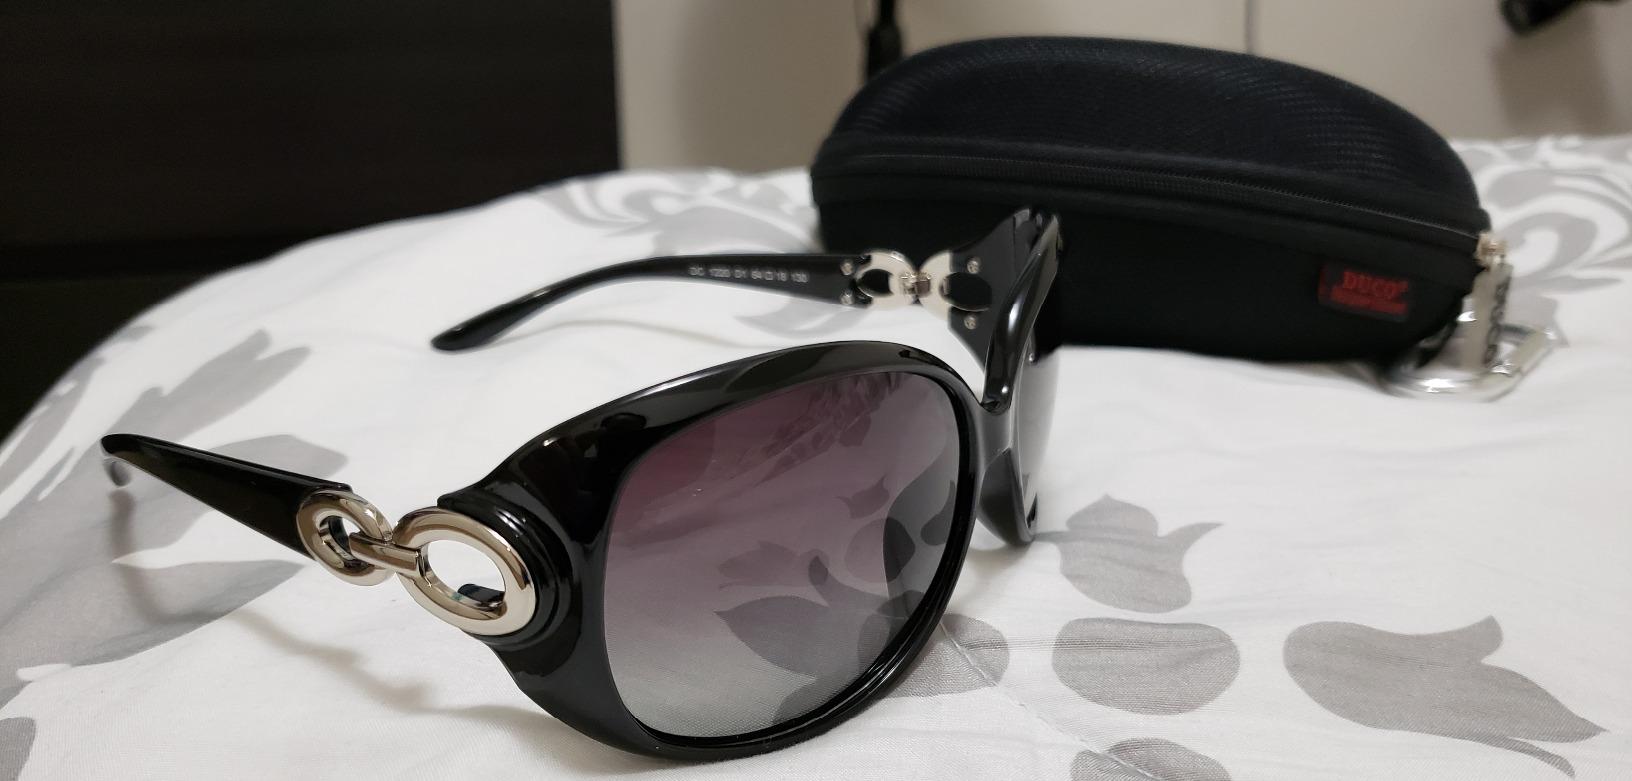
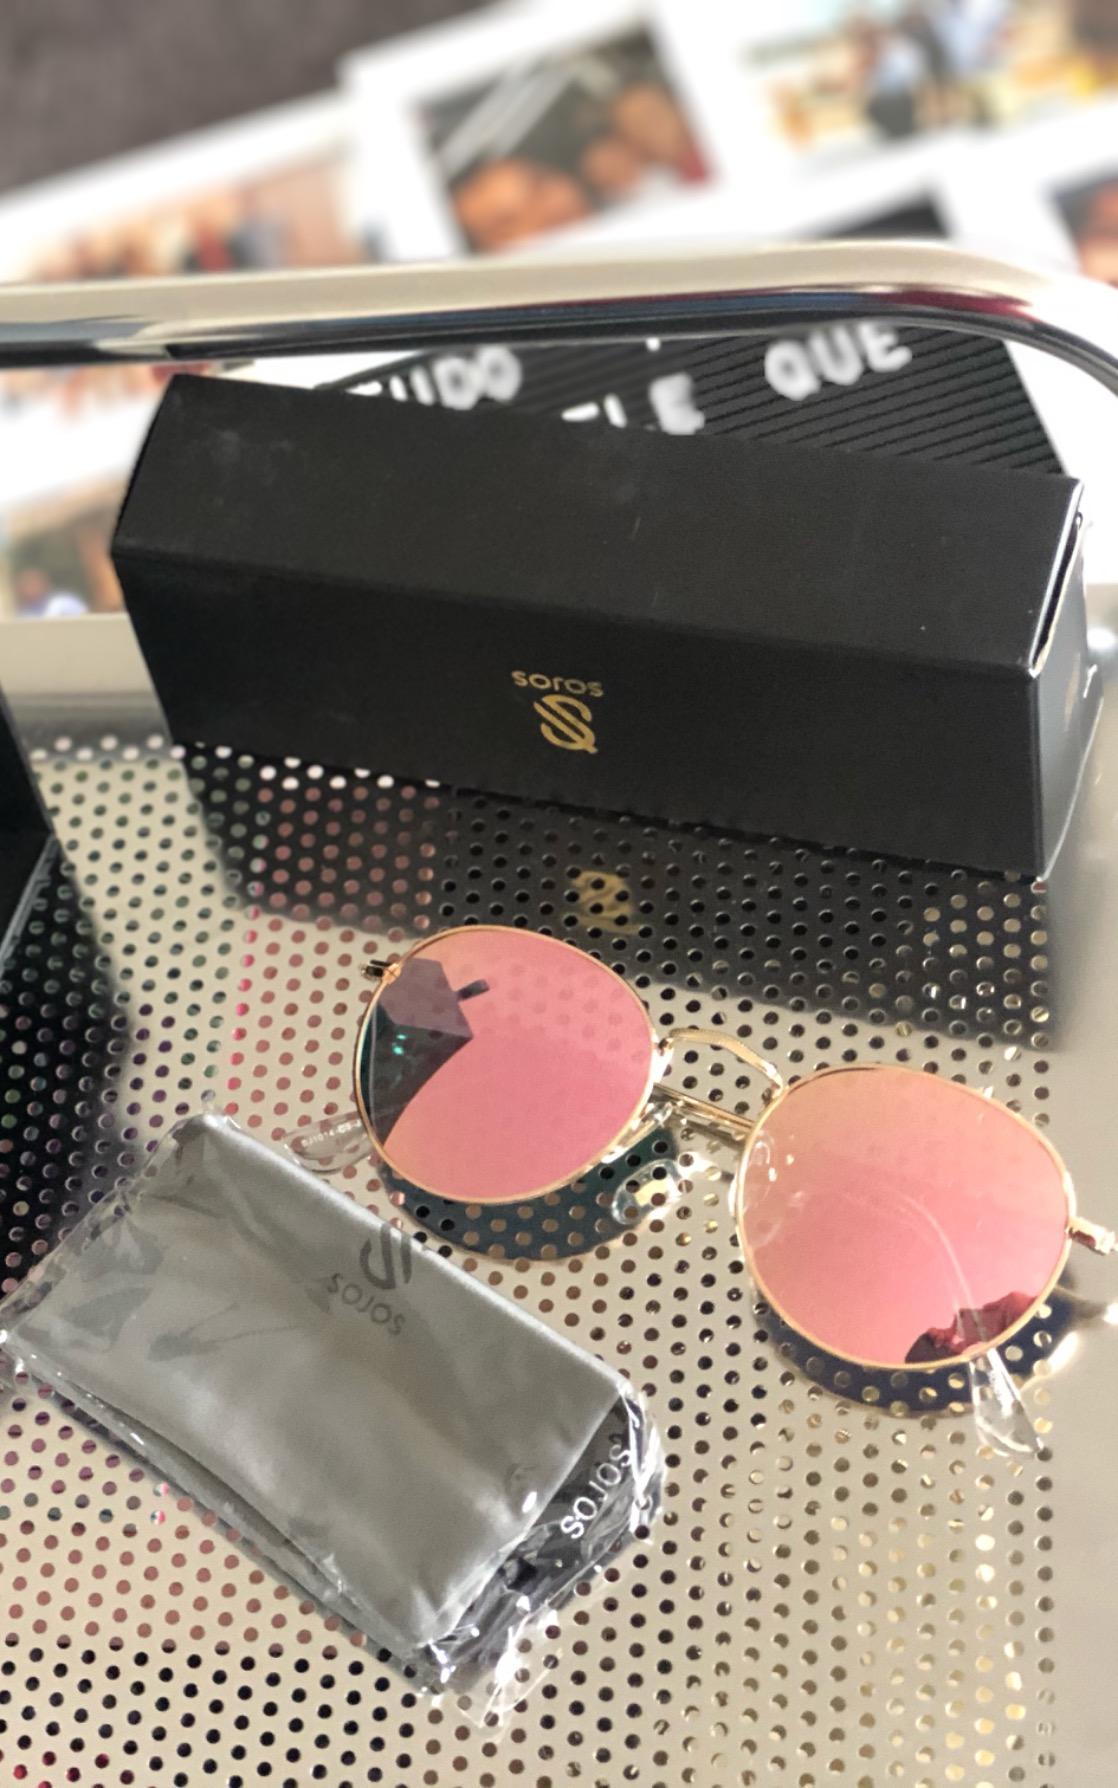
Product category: accessories_sunglasses
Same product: no